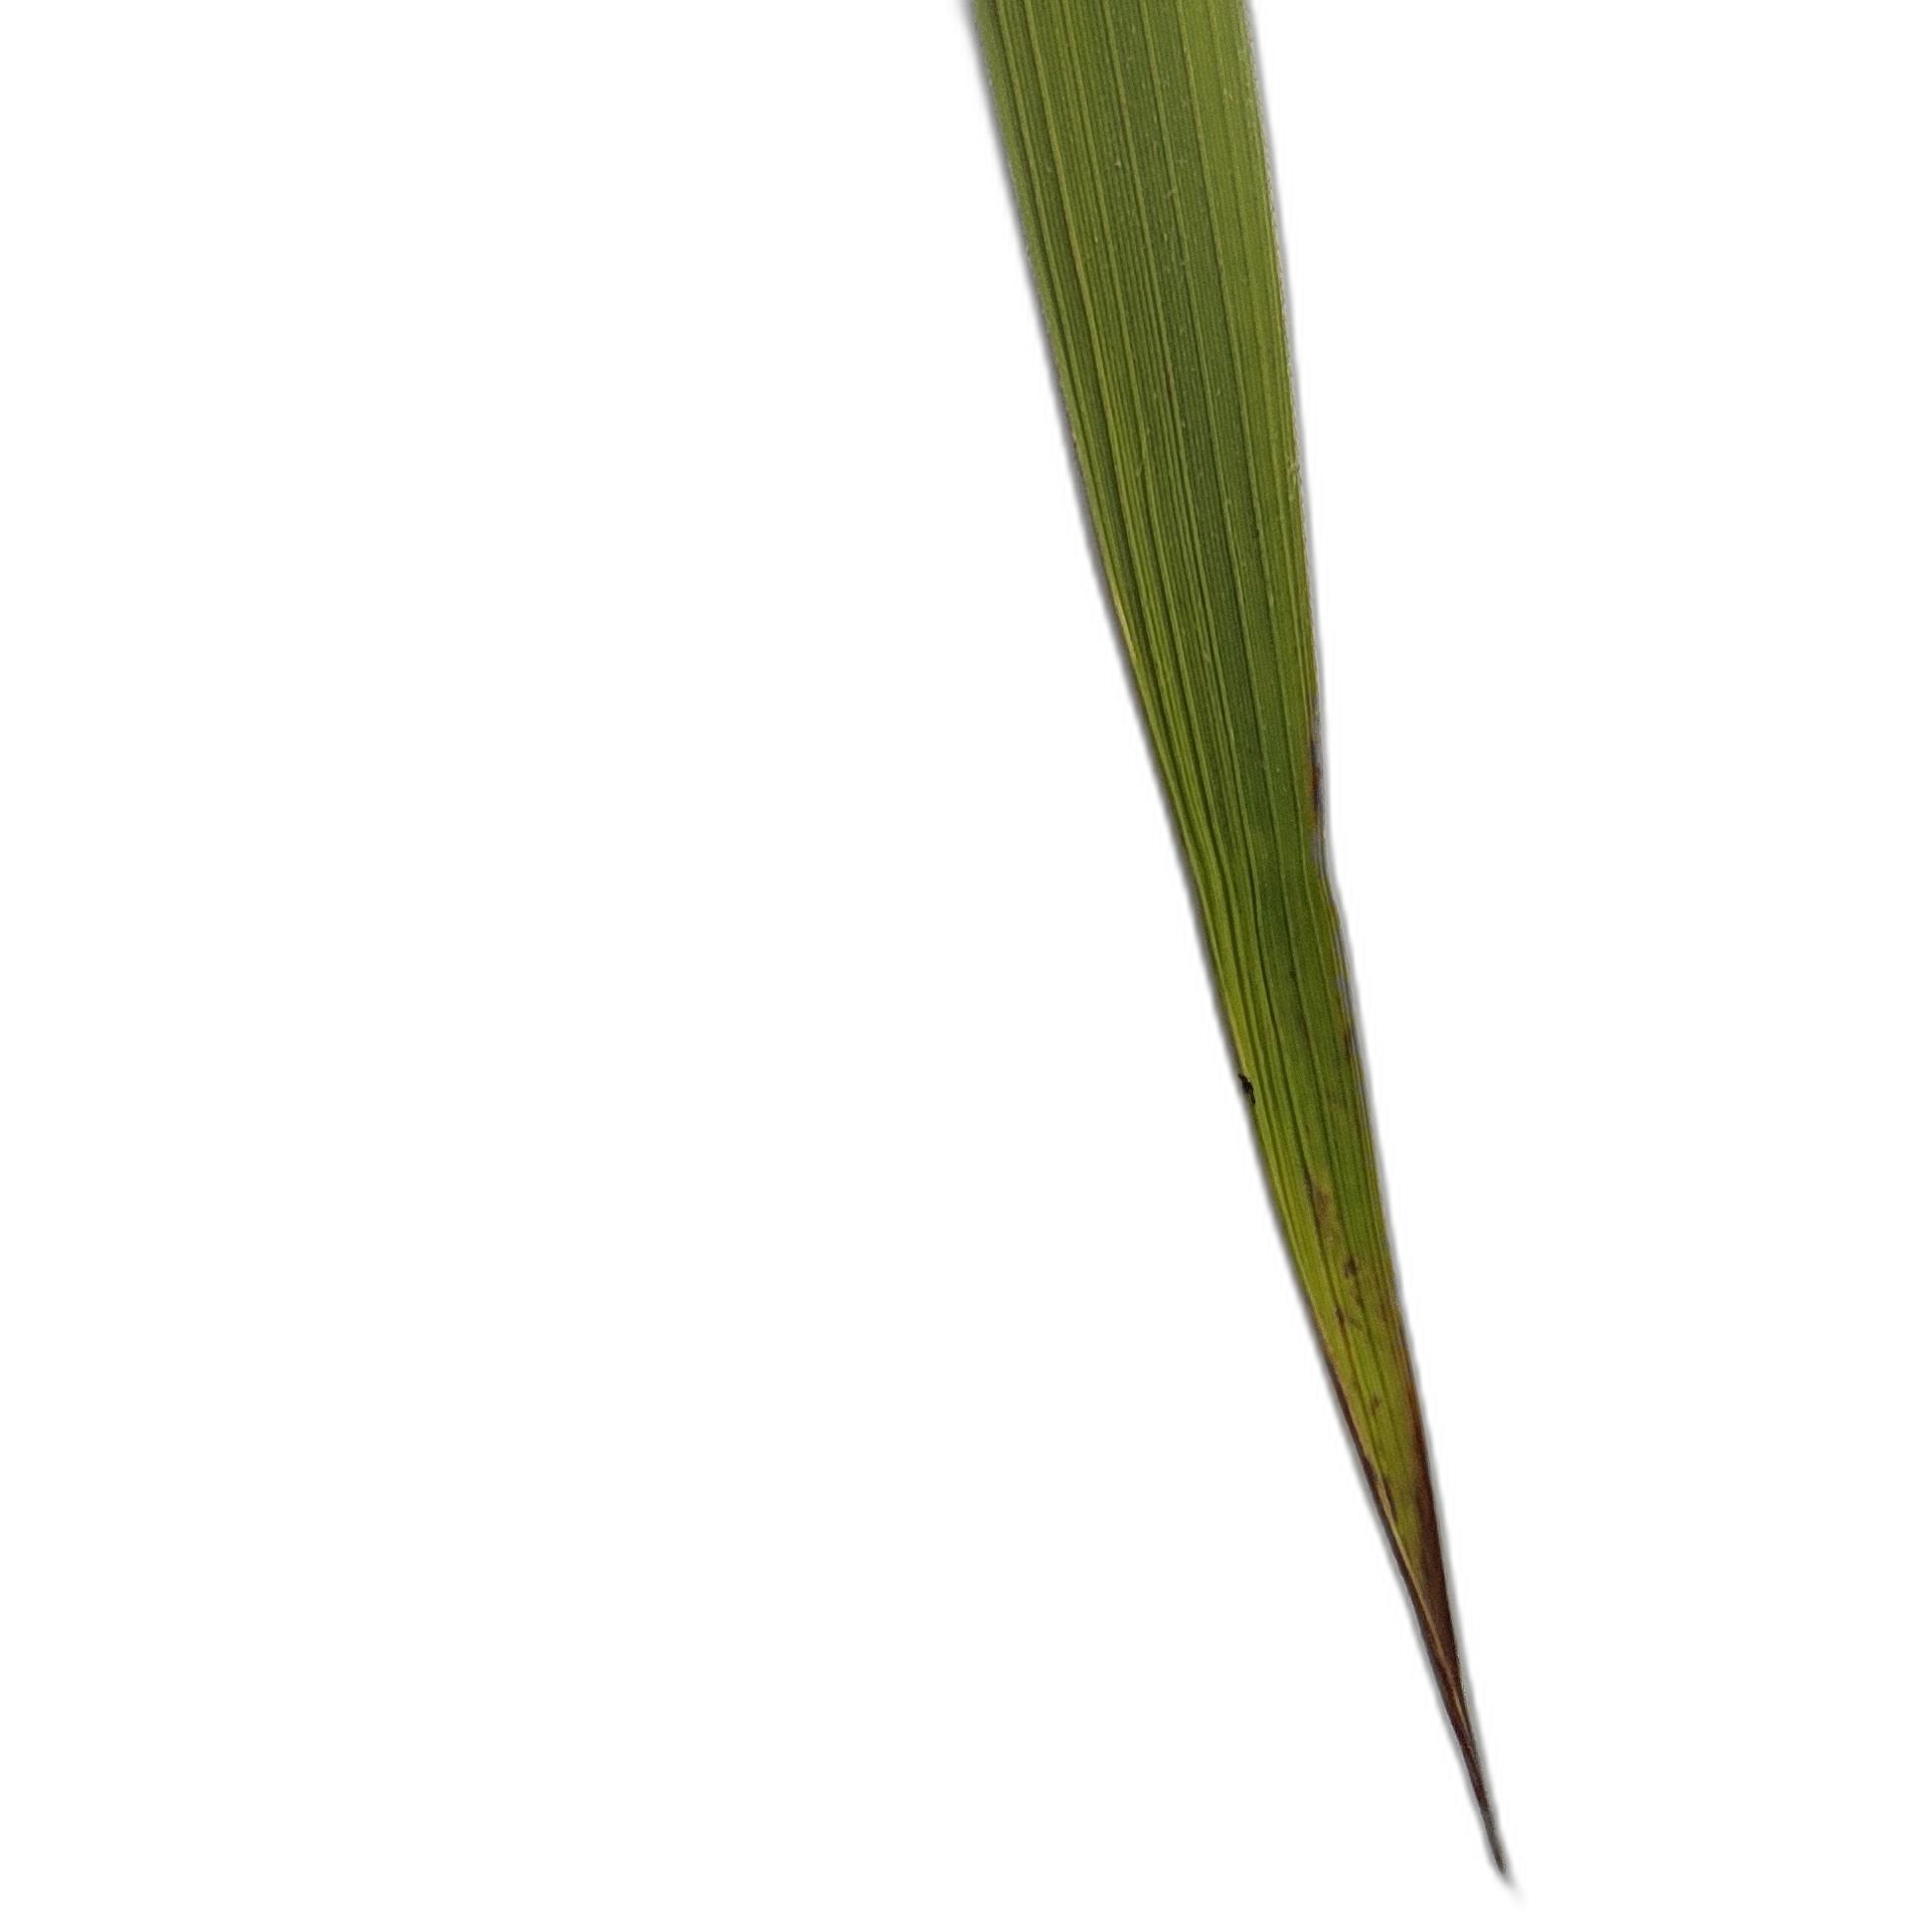
Label: Leaf Scald